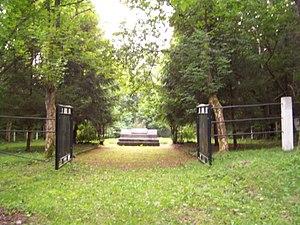
Vilkija est une ville de Lituanie ayant en 2005 une population d'environ 2 300 habitants.
Seredžius est un village de Lituanie situé sur la rive du Niémen proche du point de confluence avec la Dubysa. La population est de 749 habitants.
Veliuona est une ville de la Municipalité du district de Jurbarkas en Lituanie sur la rivière Niémen.